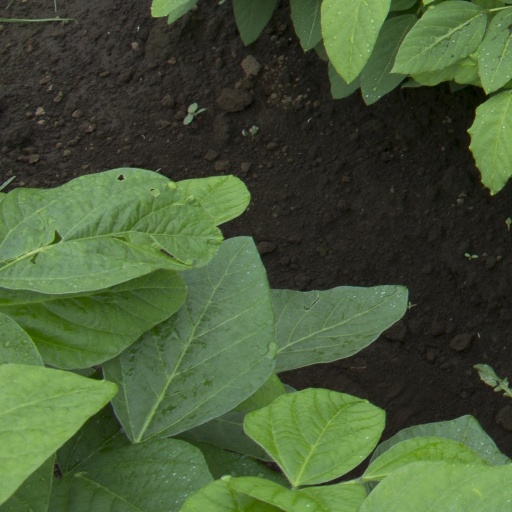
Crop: soybean